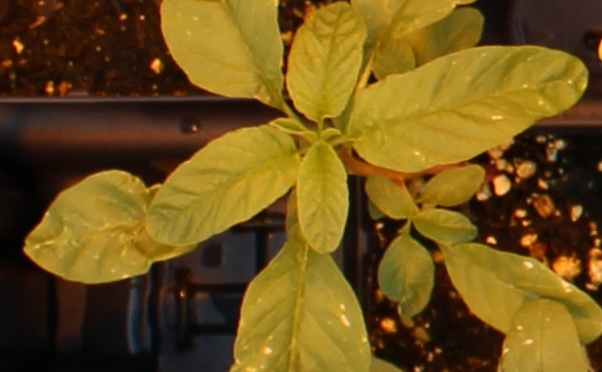
Label: Waterhemp